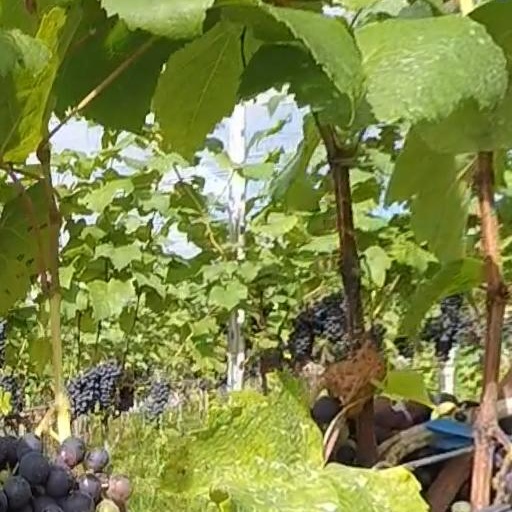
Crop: grape